South African type ZC tender

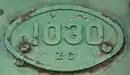

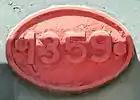

Since many tender types are interchangeable between different locomotive classes and types, a tender classification system was adopted by the SAR. The first letter of the tender type indicates the classes of engines to which it could be coupled. The "Z_" tenders could be used with the locomotive classes as shown.